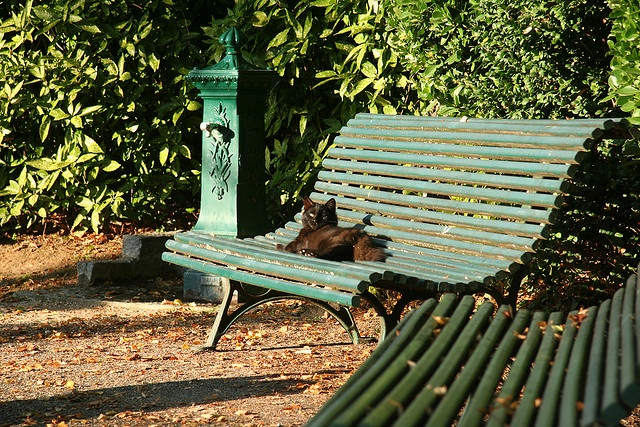
A Cat is lying on a bench in a park in the sunset.
A black cat laying on top of a green wooden bench.
A black cat laying in the sun on a green bench
A black cat rests on a green bench.
A black cat lies on a bench in front of bushes in a public park.